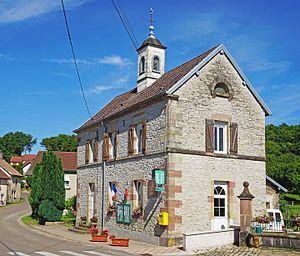
Mairie de Georfans.
Georfans est une commune française située dans le département de la Haute-Saône, en région Bourgogne-Franche-Comté.